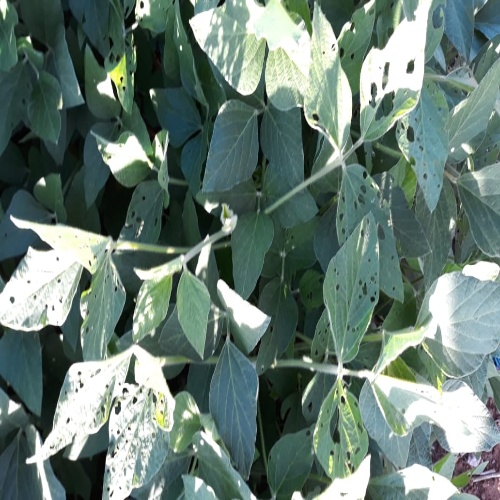
Label: Caterpillar